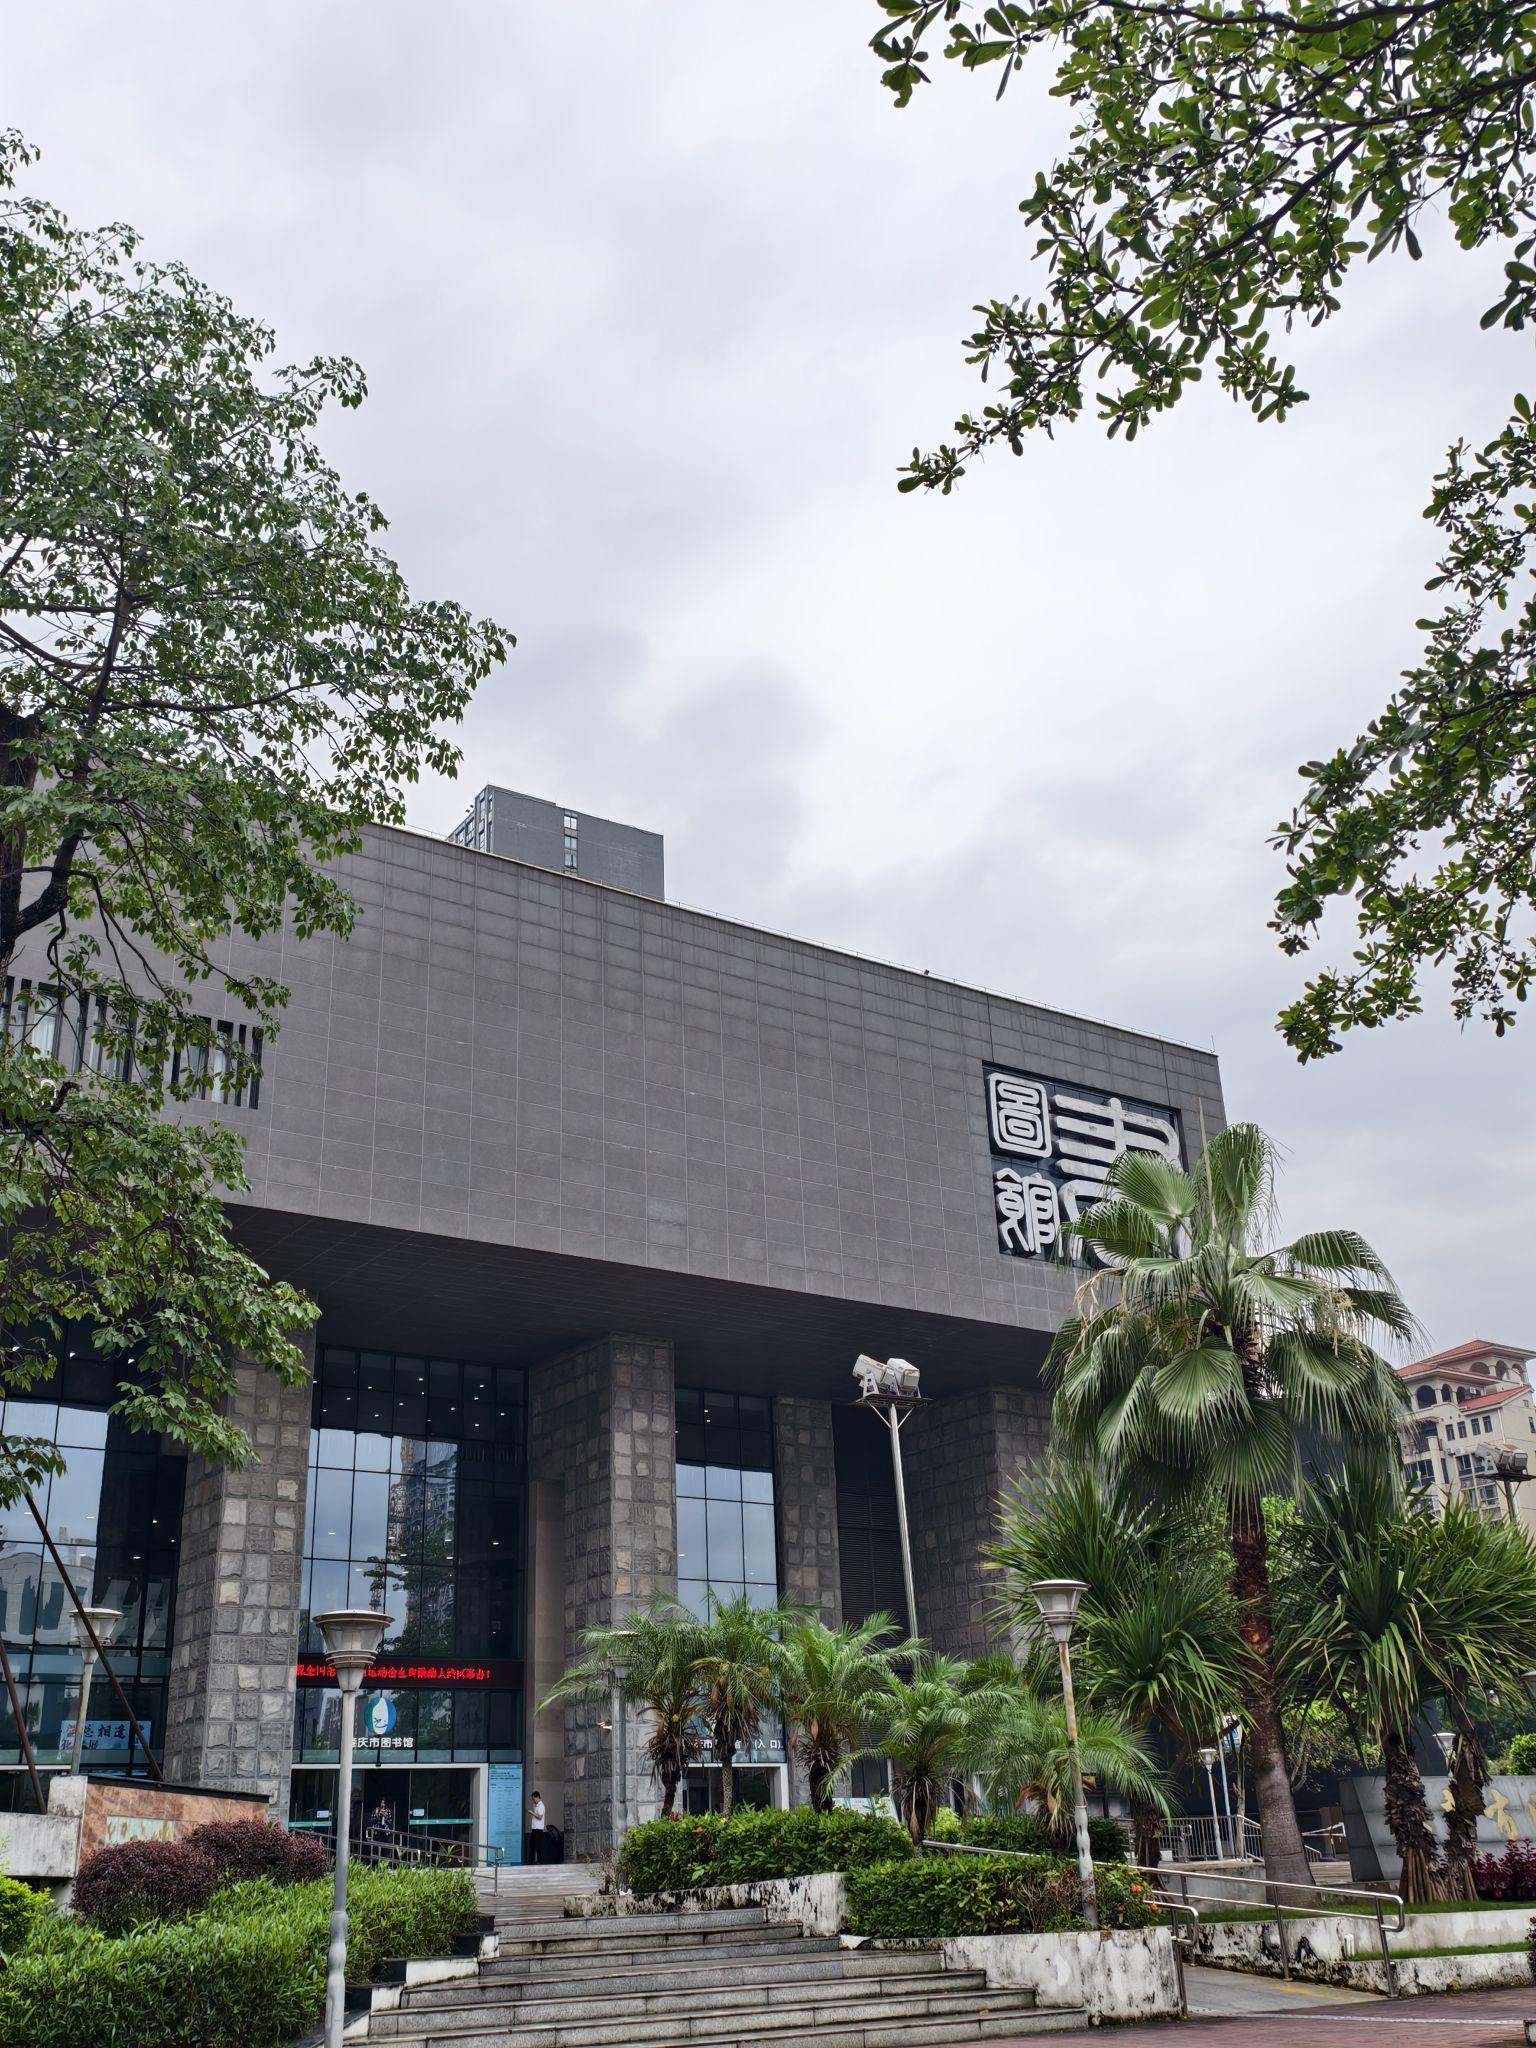
地标名称：肇庆市图书馆
所在城市：肇庆市·端州区